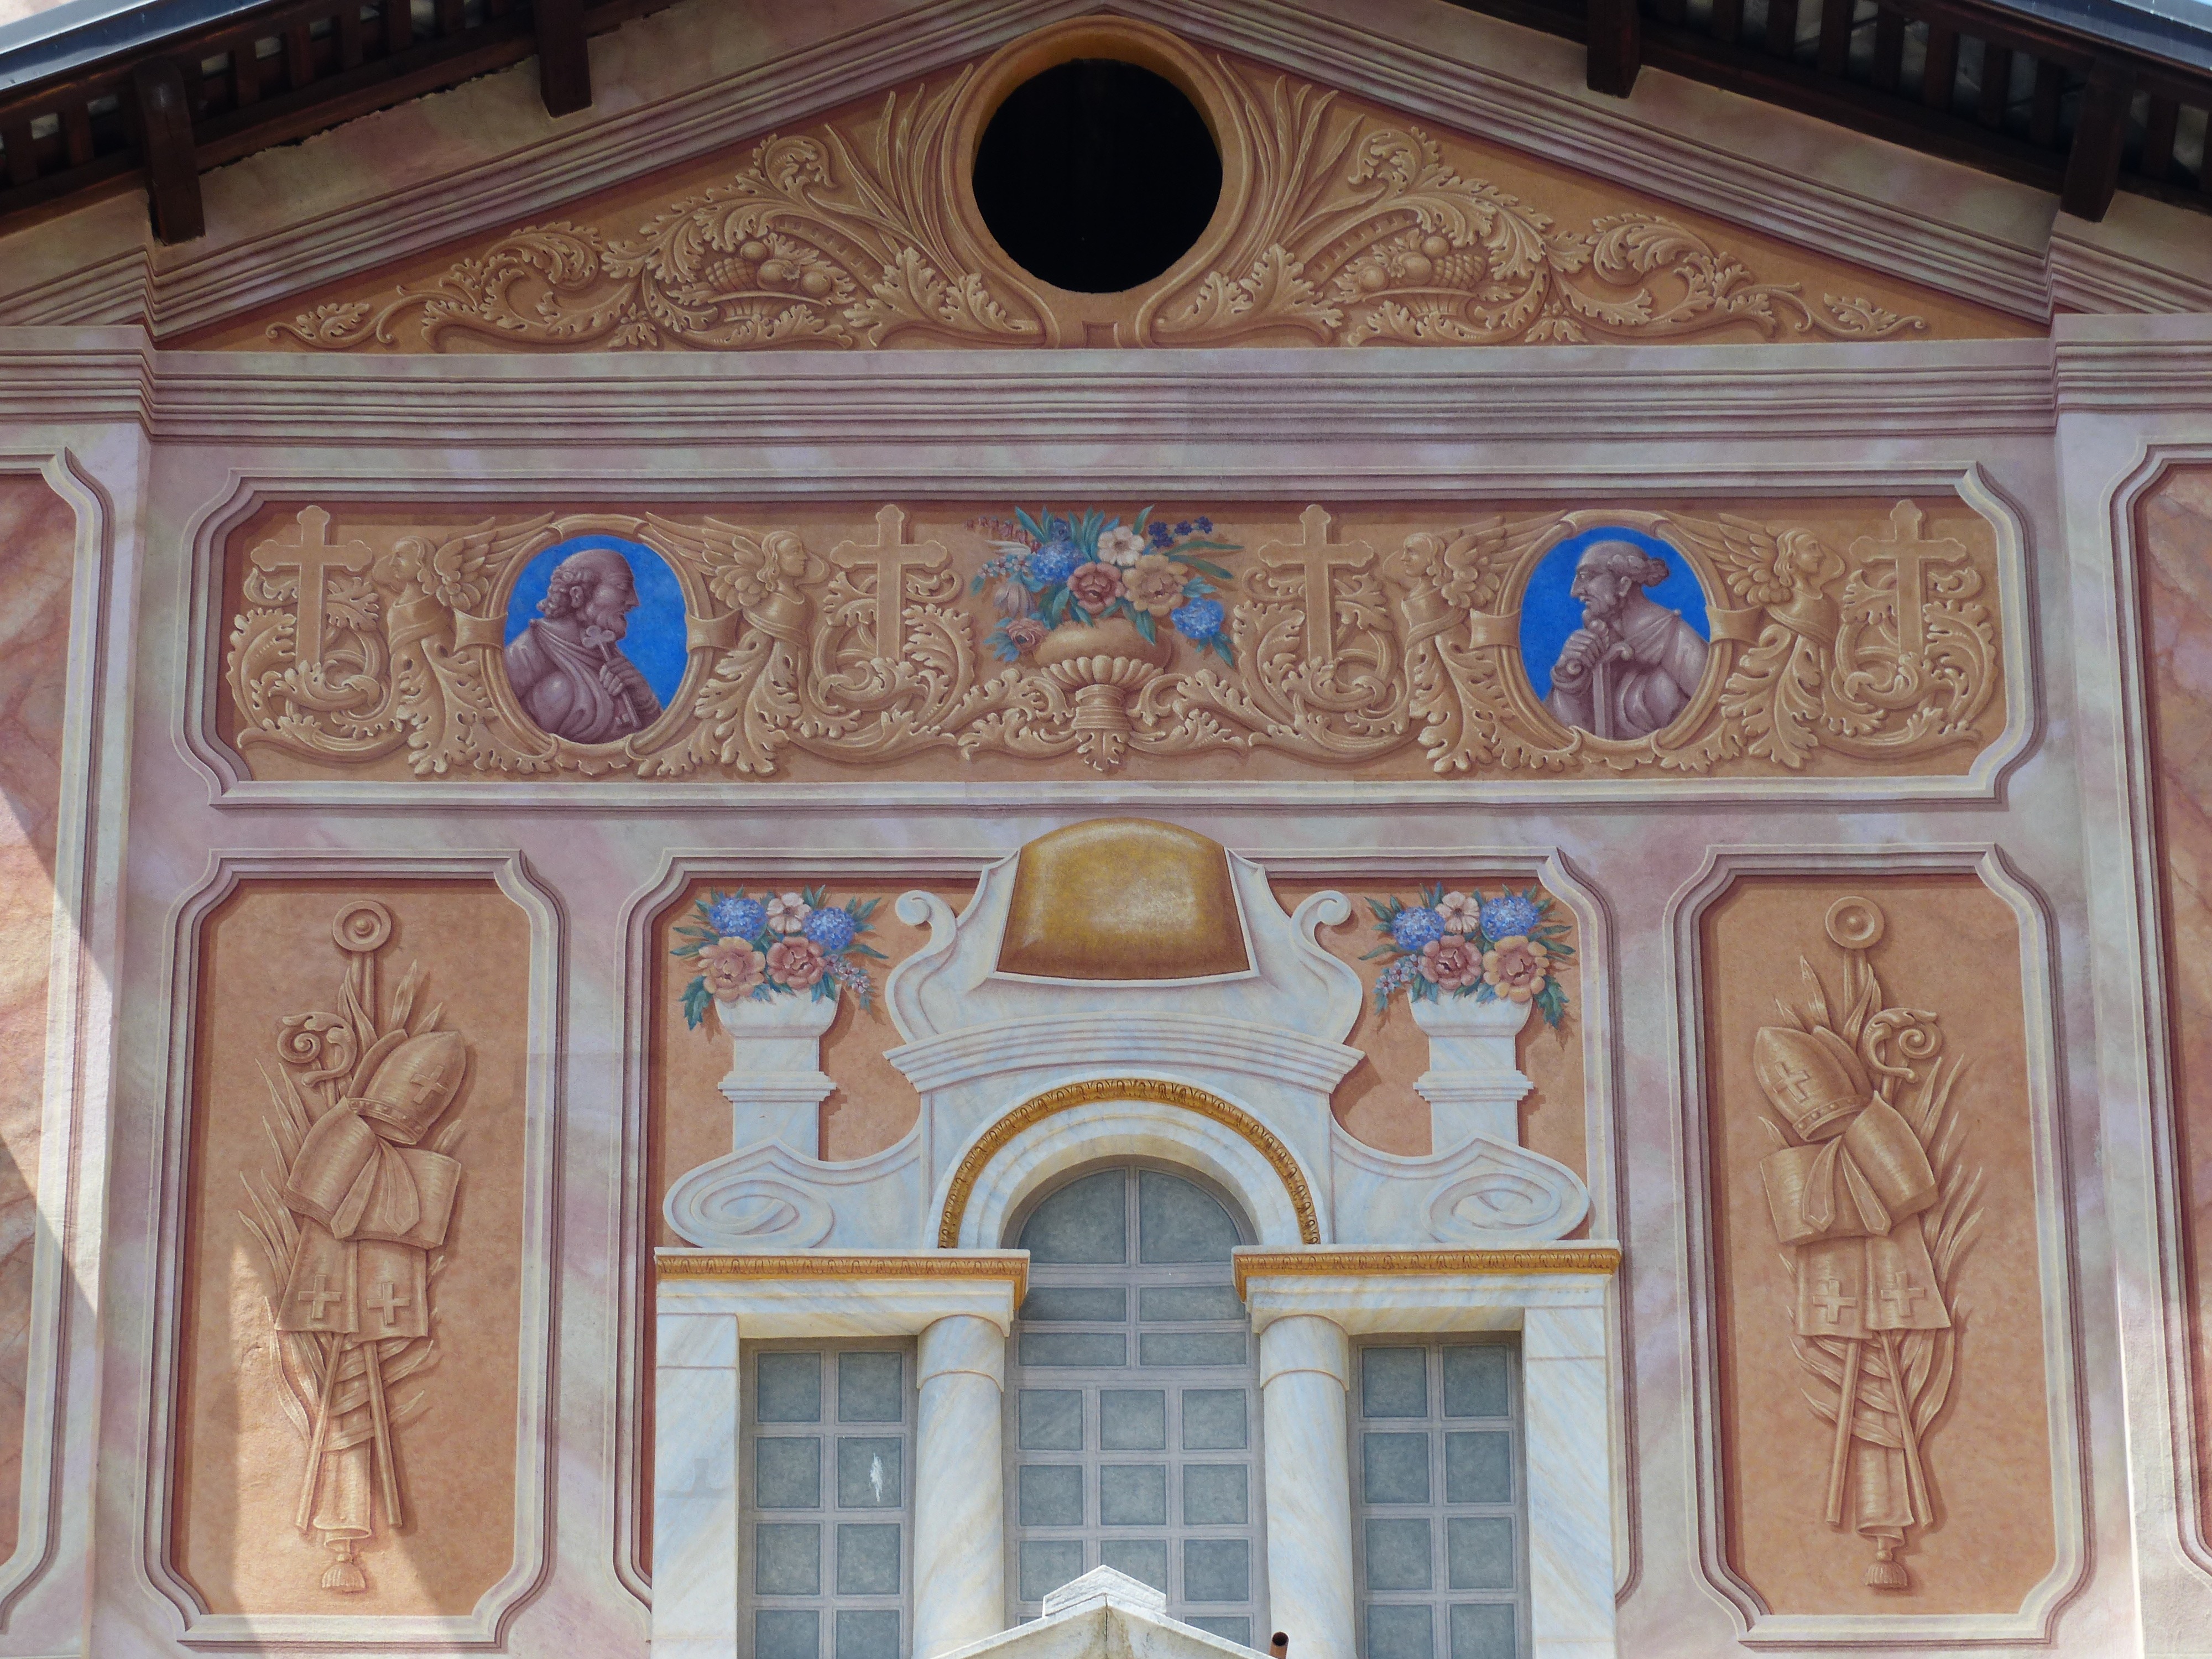
window, building, palace, religion, facade, church, chapel, colorful, place of worship, painting, art, mural, synagogue, basilica, carving, ancient history, gta, entraque, church of saint antonio